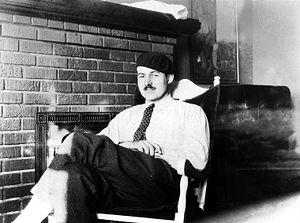
Paris est une fête est un récit autobiographique d'Ernest Hemingway publié de manière posthume en 1964 aux États-Unis et la même année en France chez Gallimard, avec une traduction de Marc Saporta.
Ernest Miller Hemingway [ˈɝnɪst ˈmɪlɚ ˈhɛmɪŋˌweɪ], né le 21 juillet 1899 à Oak Park dans l'Illinois aux États-Unis et mort le 2 juillet 1961 à Ketchum, est un écrivain, journaliste et correspondant de guerre américain.